Las Vegas Metropolitan Police Department

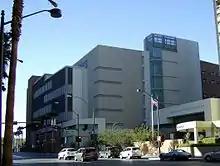
Persons arrested by the Las Vegas Metropolitan Police Department enter the criminal justice system at the Clark County Detention Center in Las Vegas.

This department provides law enforcement services for all of Clark County, including the City of Las Vegas, yielding primary jurisdiction to the following agencies: